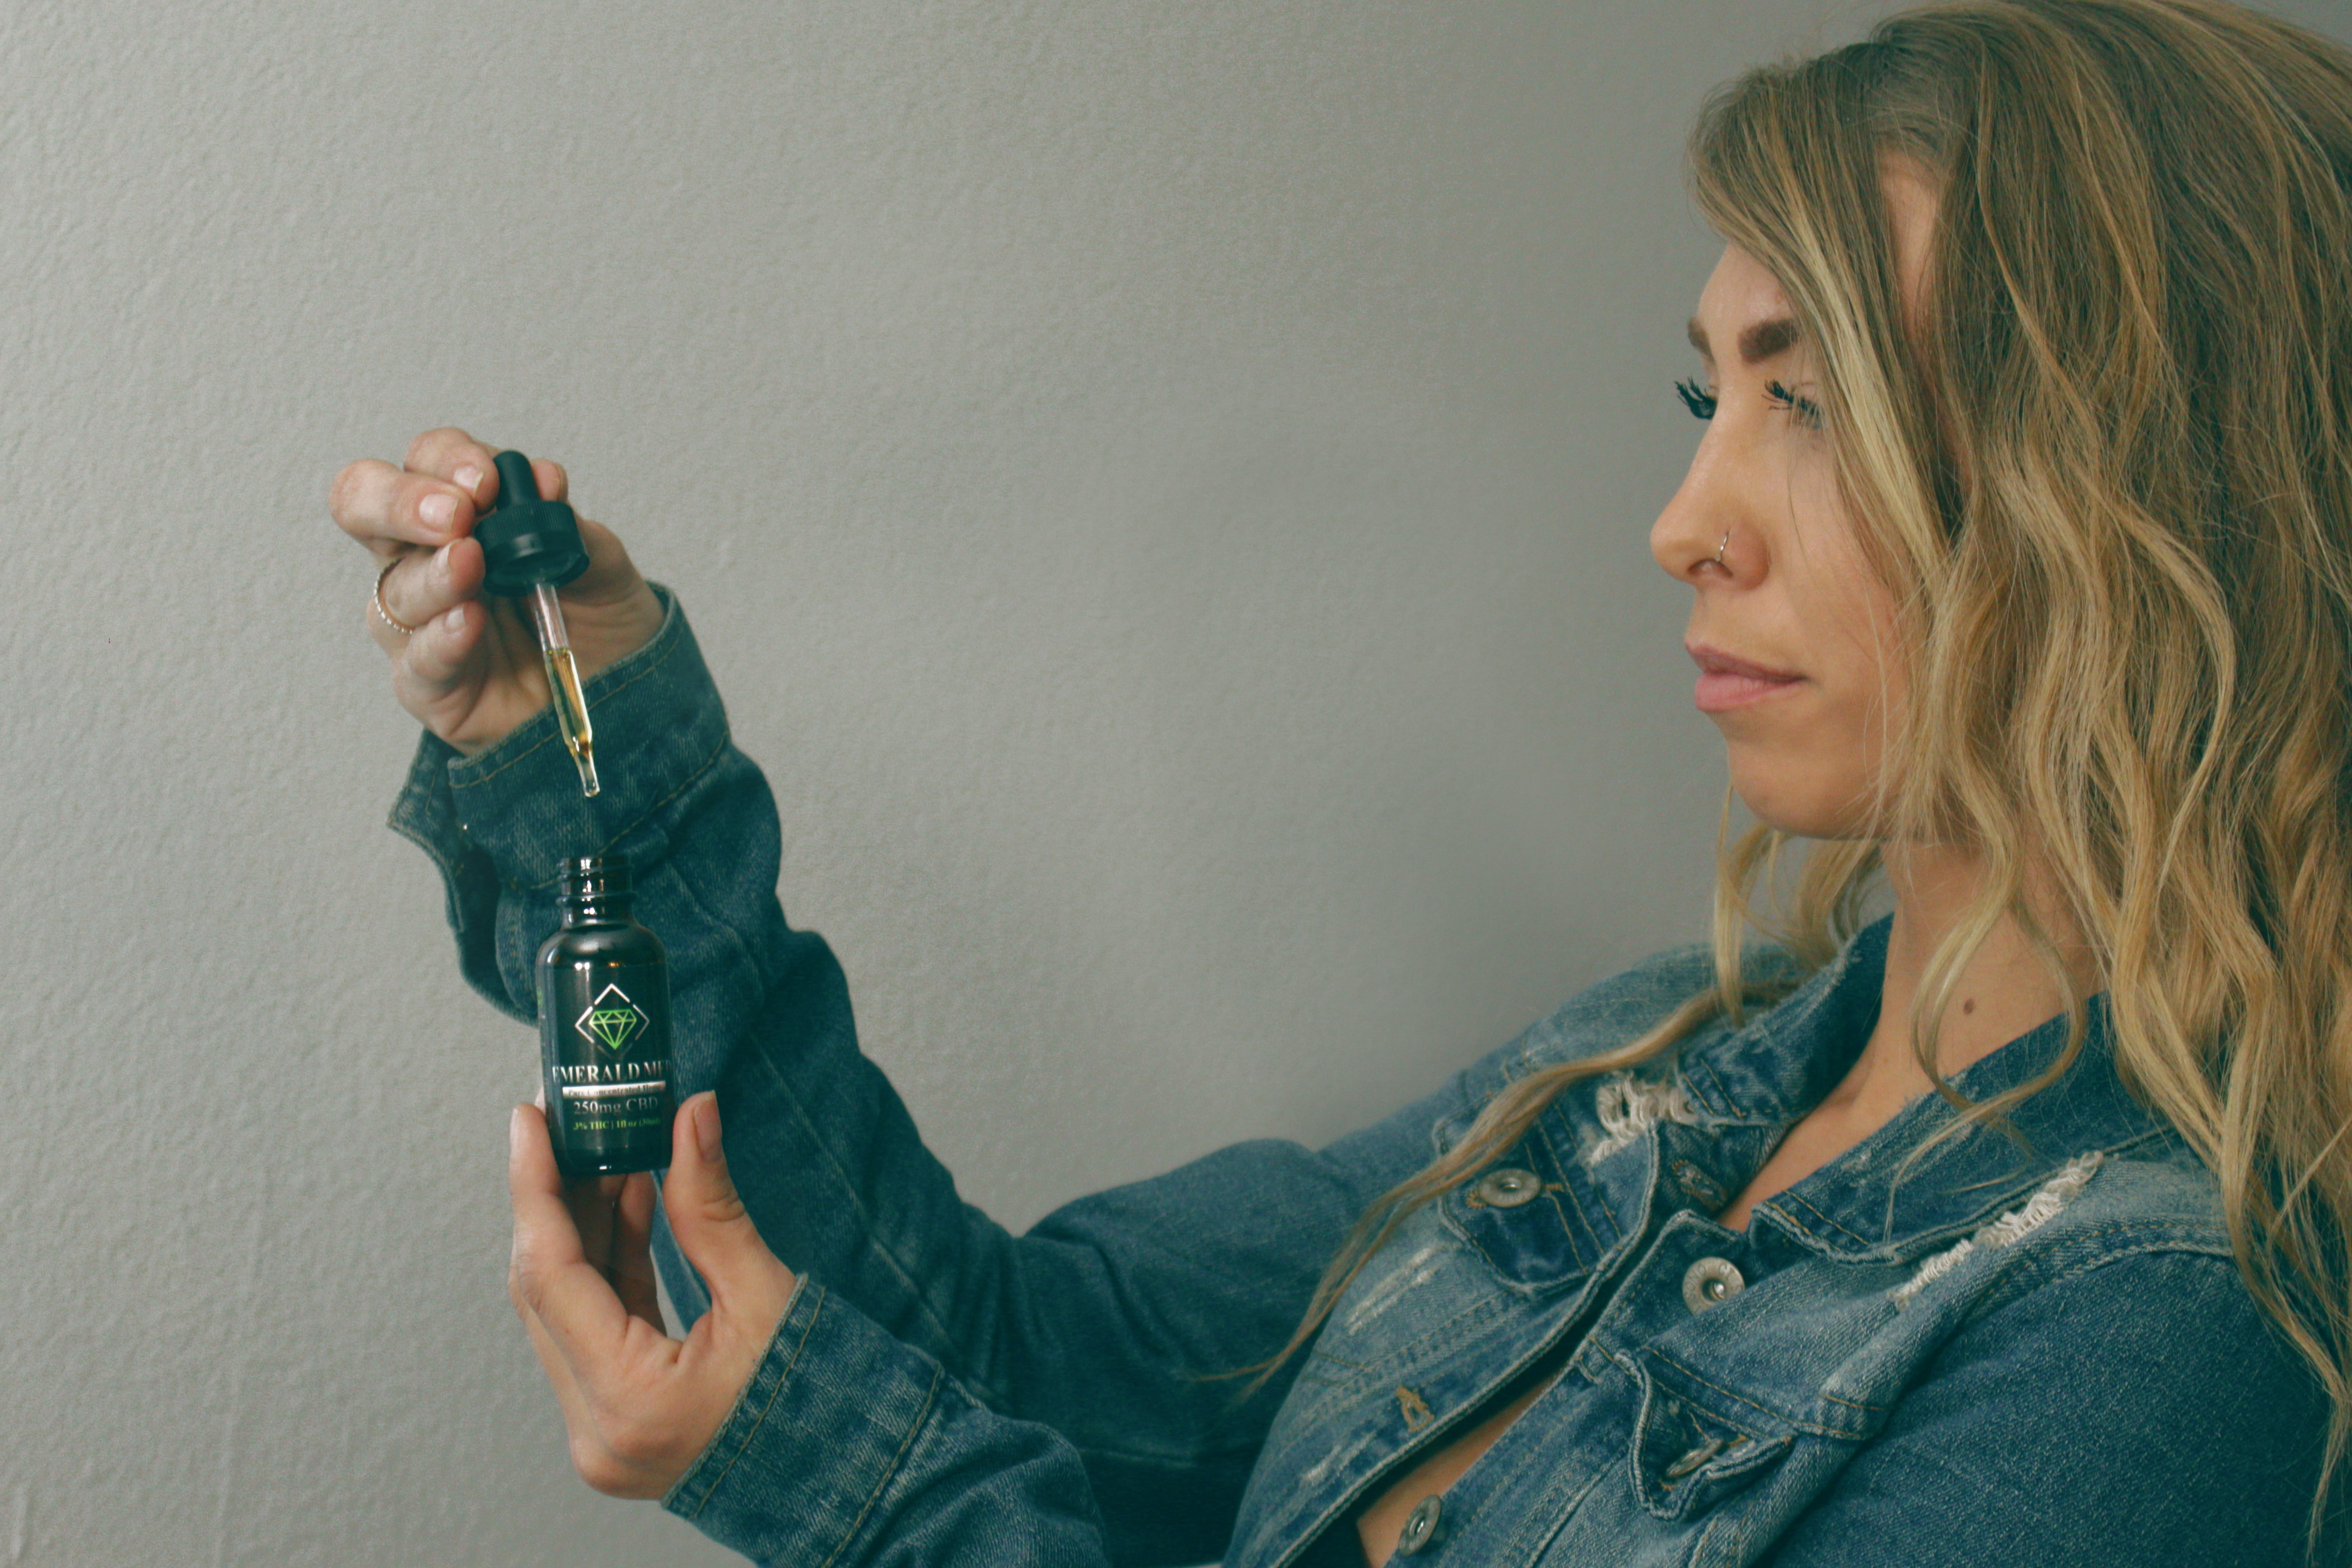
hemp, cbd, cbd oil, hemp oil, tincture, medicine, alternative medicine, holistic, pipette, dropper, bottle, measuring, healthy, lifestyle, jean jacket, girl, supplements, female, blonde, vitamins, cannabidiol, homeopathy, naturopathic, natural, looking, apothecary, naturopathy, health, dose, hair, green, blue, blond, hairstyle, arm, long hair, joint, jeans, hair coloring, hand, denim, textile, brown hair, gesture, jacket